SpaceX rocket engines

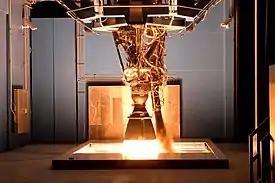
Test firing of the Merlin 1D at SpaceX's McGregor test stand

Merlin 1 is a family of LOX/RP-1 rocket engines developed 2003–2012. Merlin 1A and Merlin 1B utilized an ablatively-cooled carbon-fiber composite nozzle. Merlin 1A produced of thrust and was used to power the first stage of the first two Falcon 1 flights in 2006 and 2007. Merlin 1B had a somewhat more powerful turbo-pump, and generated more thrust, but was never flown on a flight vehicle before SpaceX's move to the Merlin 1C.